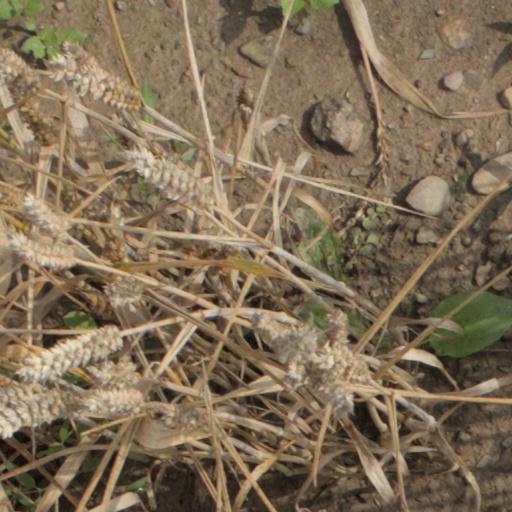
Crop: wheat